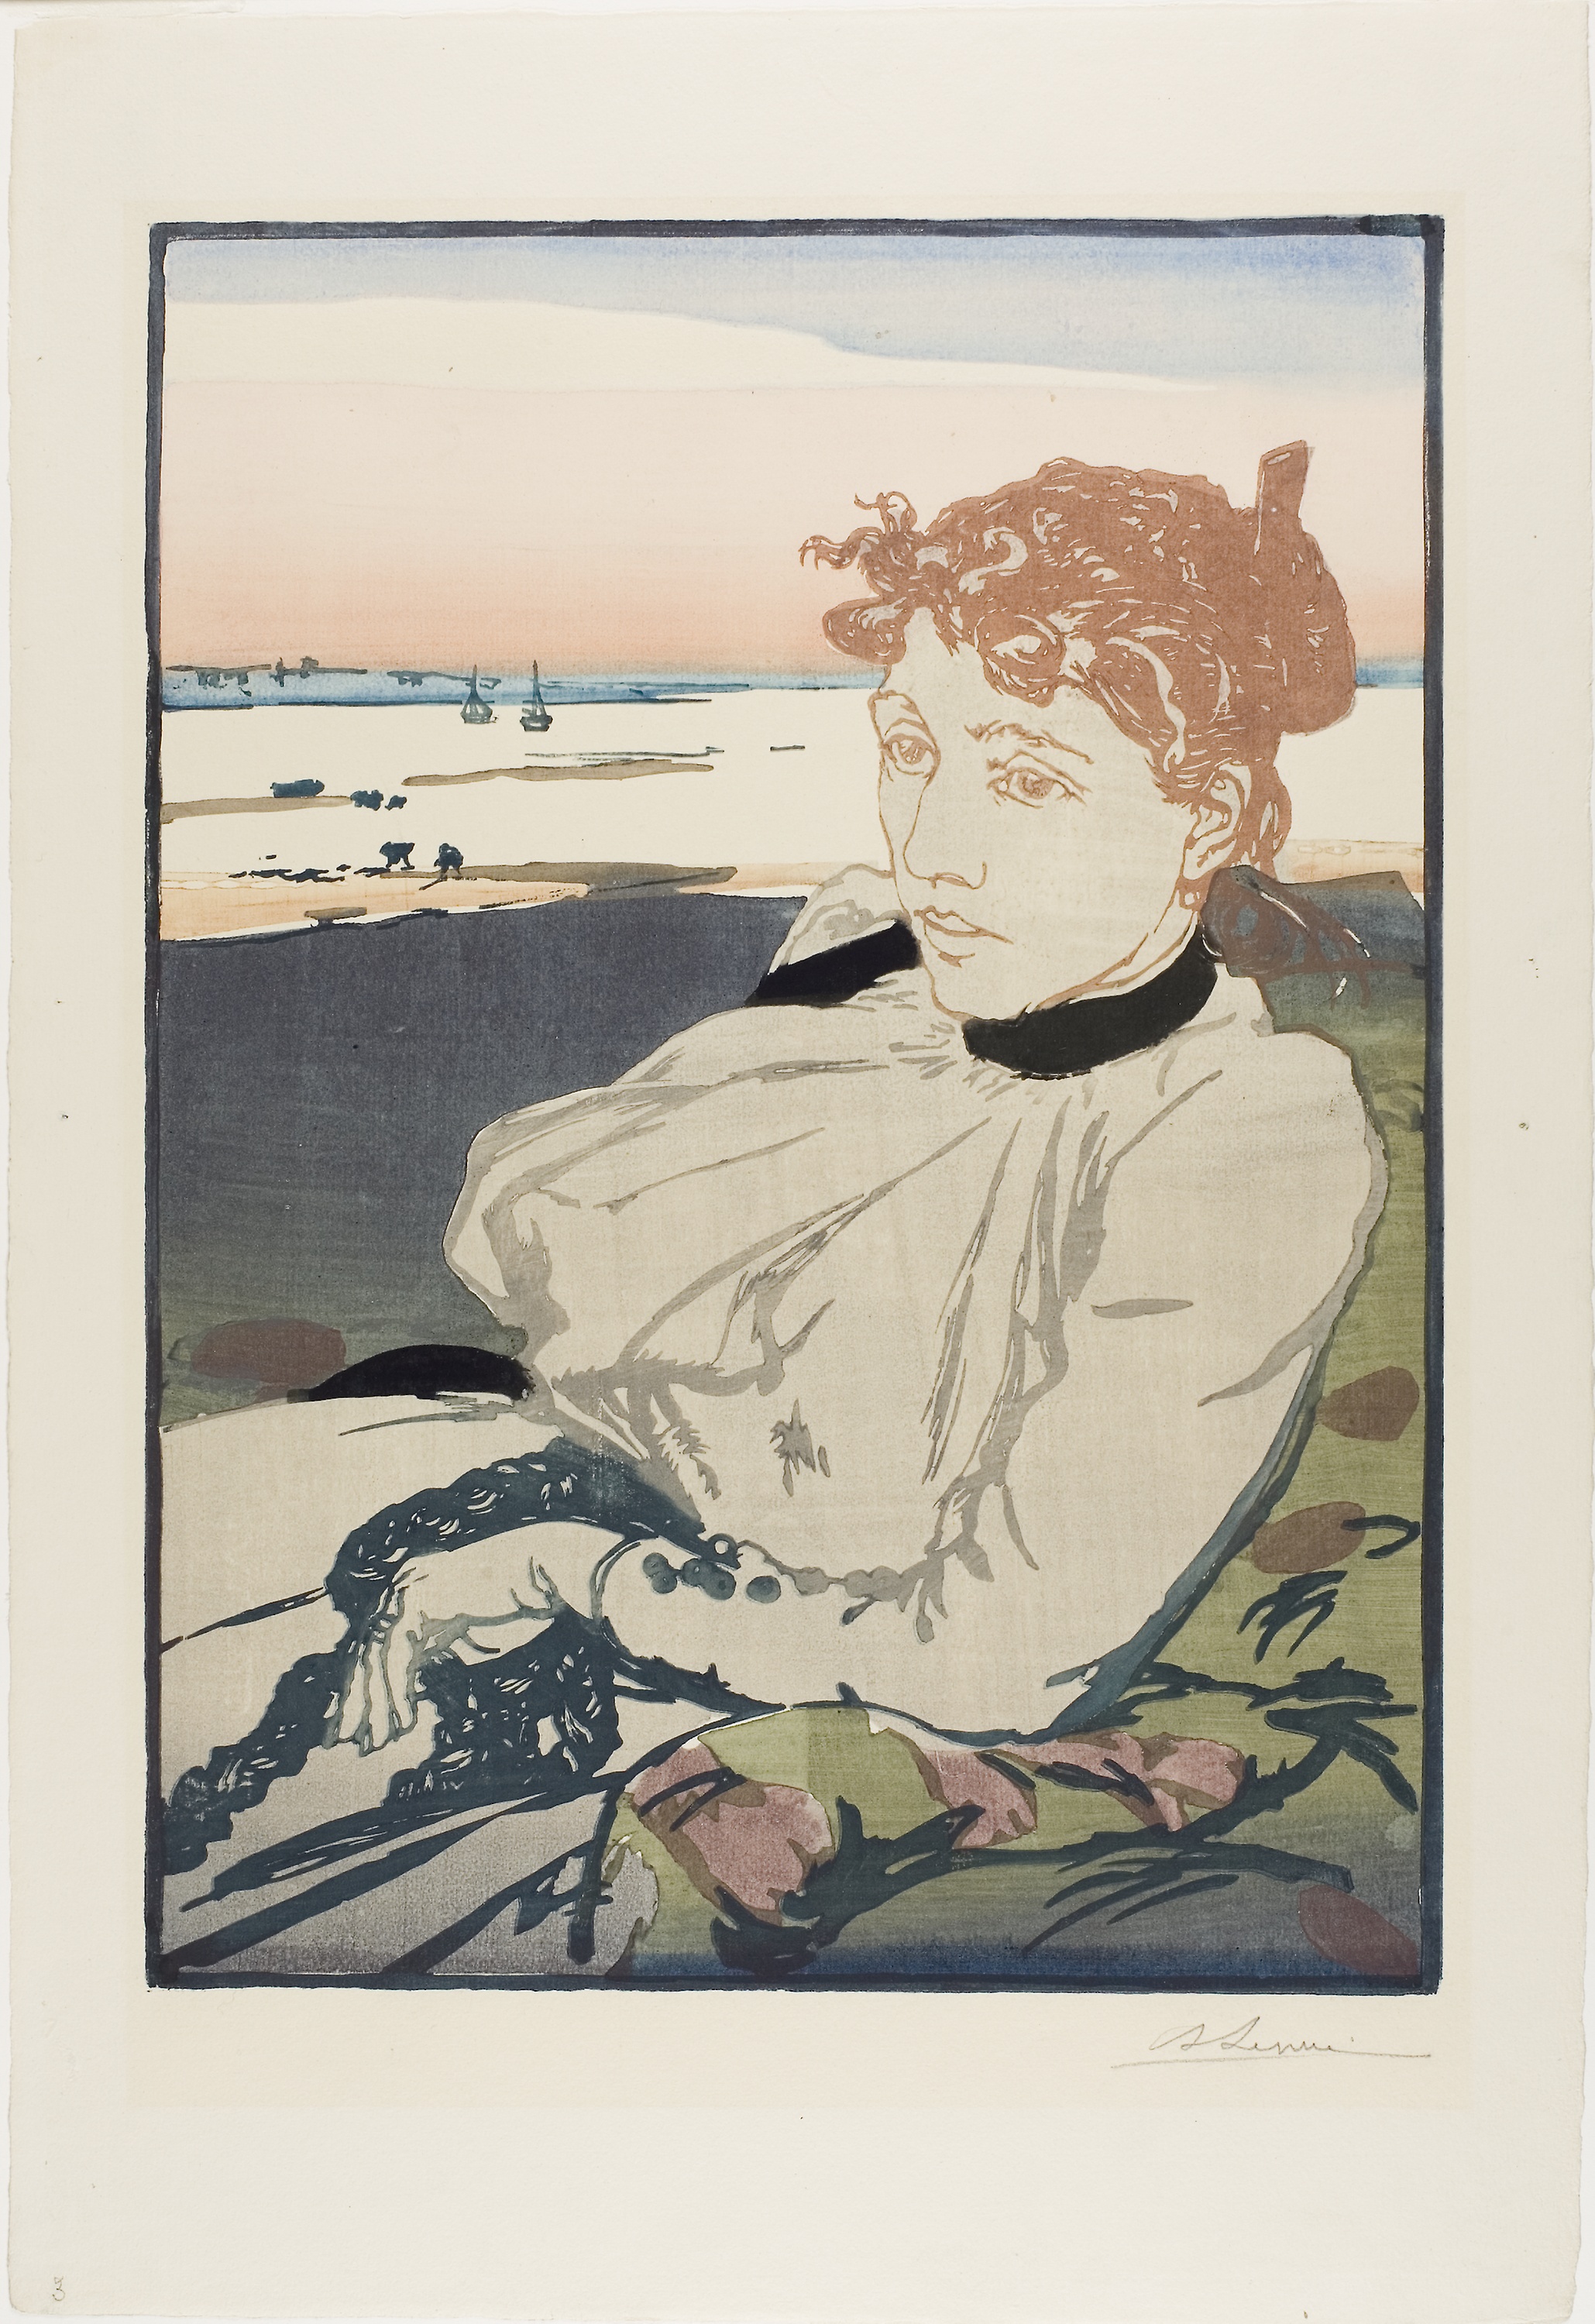
art, painting, watercolor paint, portrait, picture frame, artwork, illustration, paint, visual arts